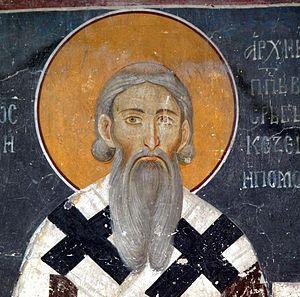
La présente liste ne se veut pas exhaustive. Elle se propose de mentionner un choix de saints parmi les plus vénérés par l'Église orthodoxe selon les dates du calendrier grégorien. Les dates du calendrier julien sont les mêmes mais correspondent, dans le calendrier grégorien, à une date postérieure de 13 jours. Elle les classe par collège, selon une logique qui prévaut lors de la composition du programme iconographique destiné à décorer les murs d'une église. Quelques saints peuvent figurer dans deux collèges différents.
Cette liste concerne les saints et les bienheureux, reconnus comme tels par l'Église catholique, ayant vécu au XIIIᵉ siècle.